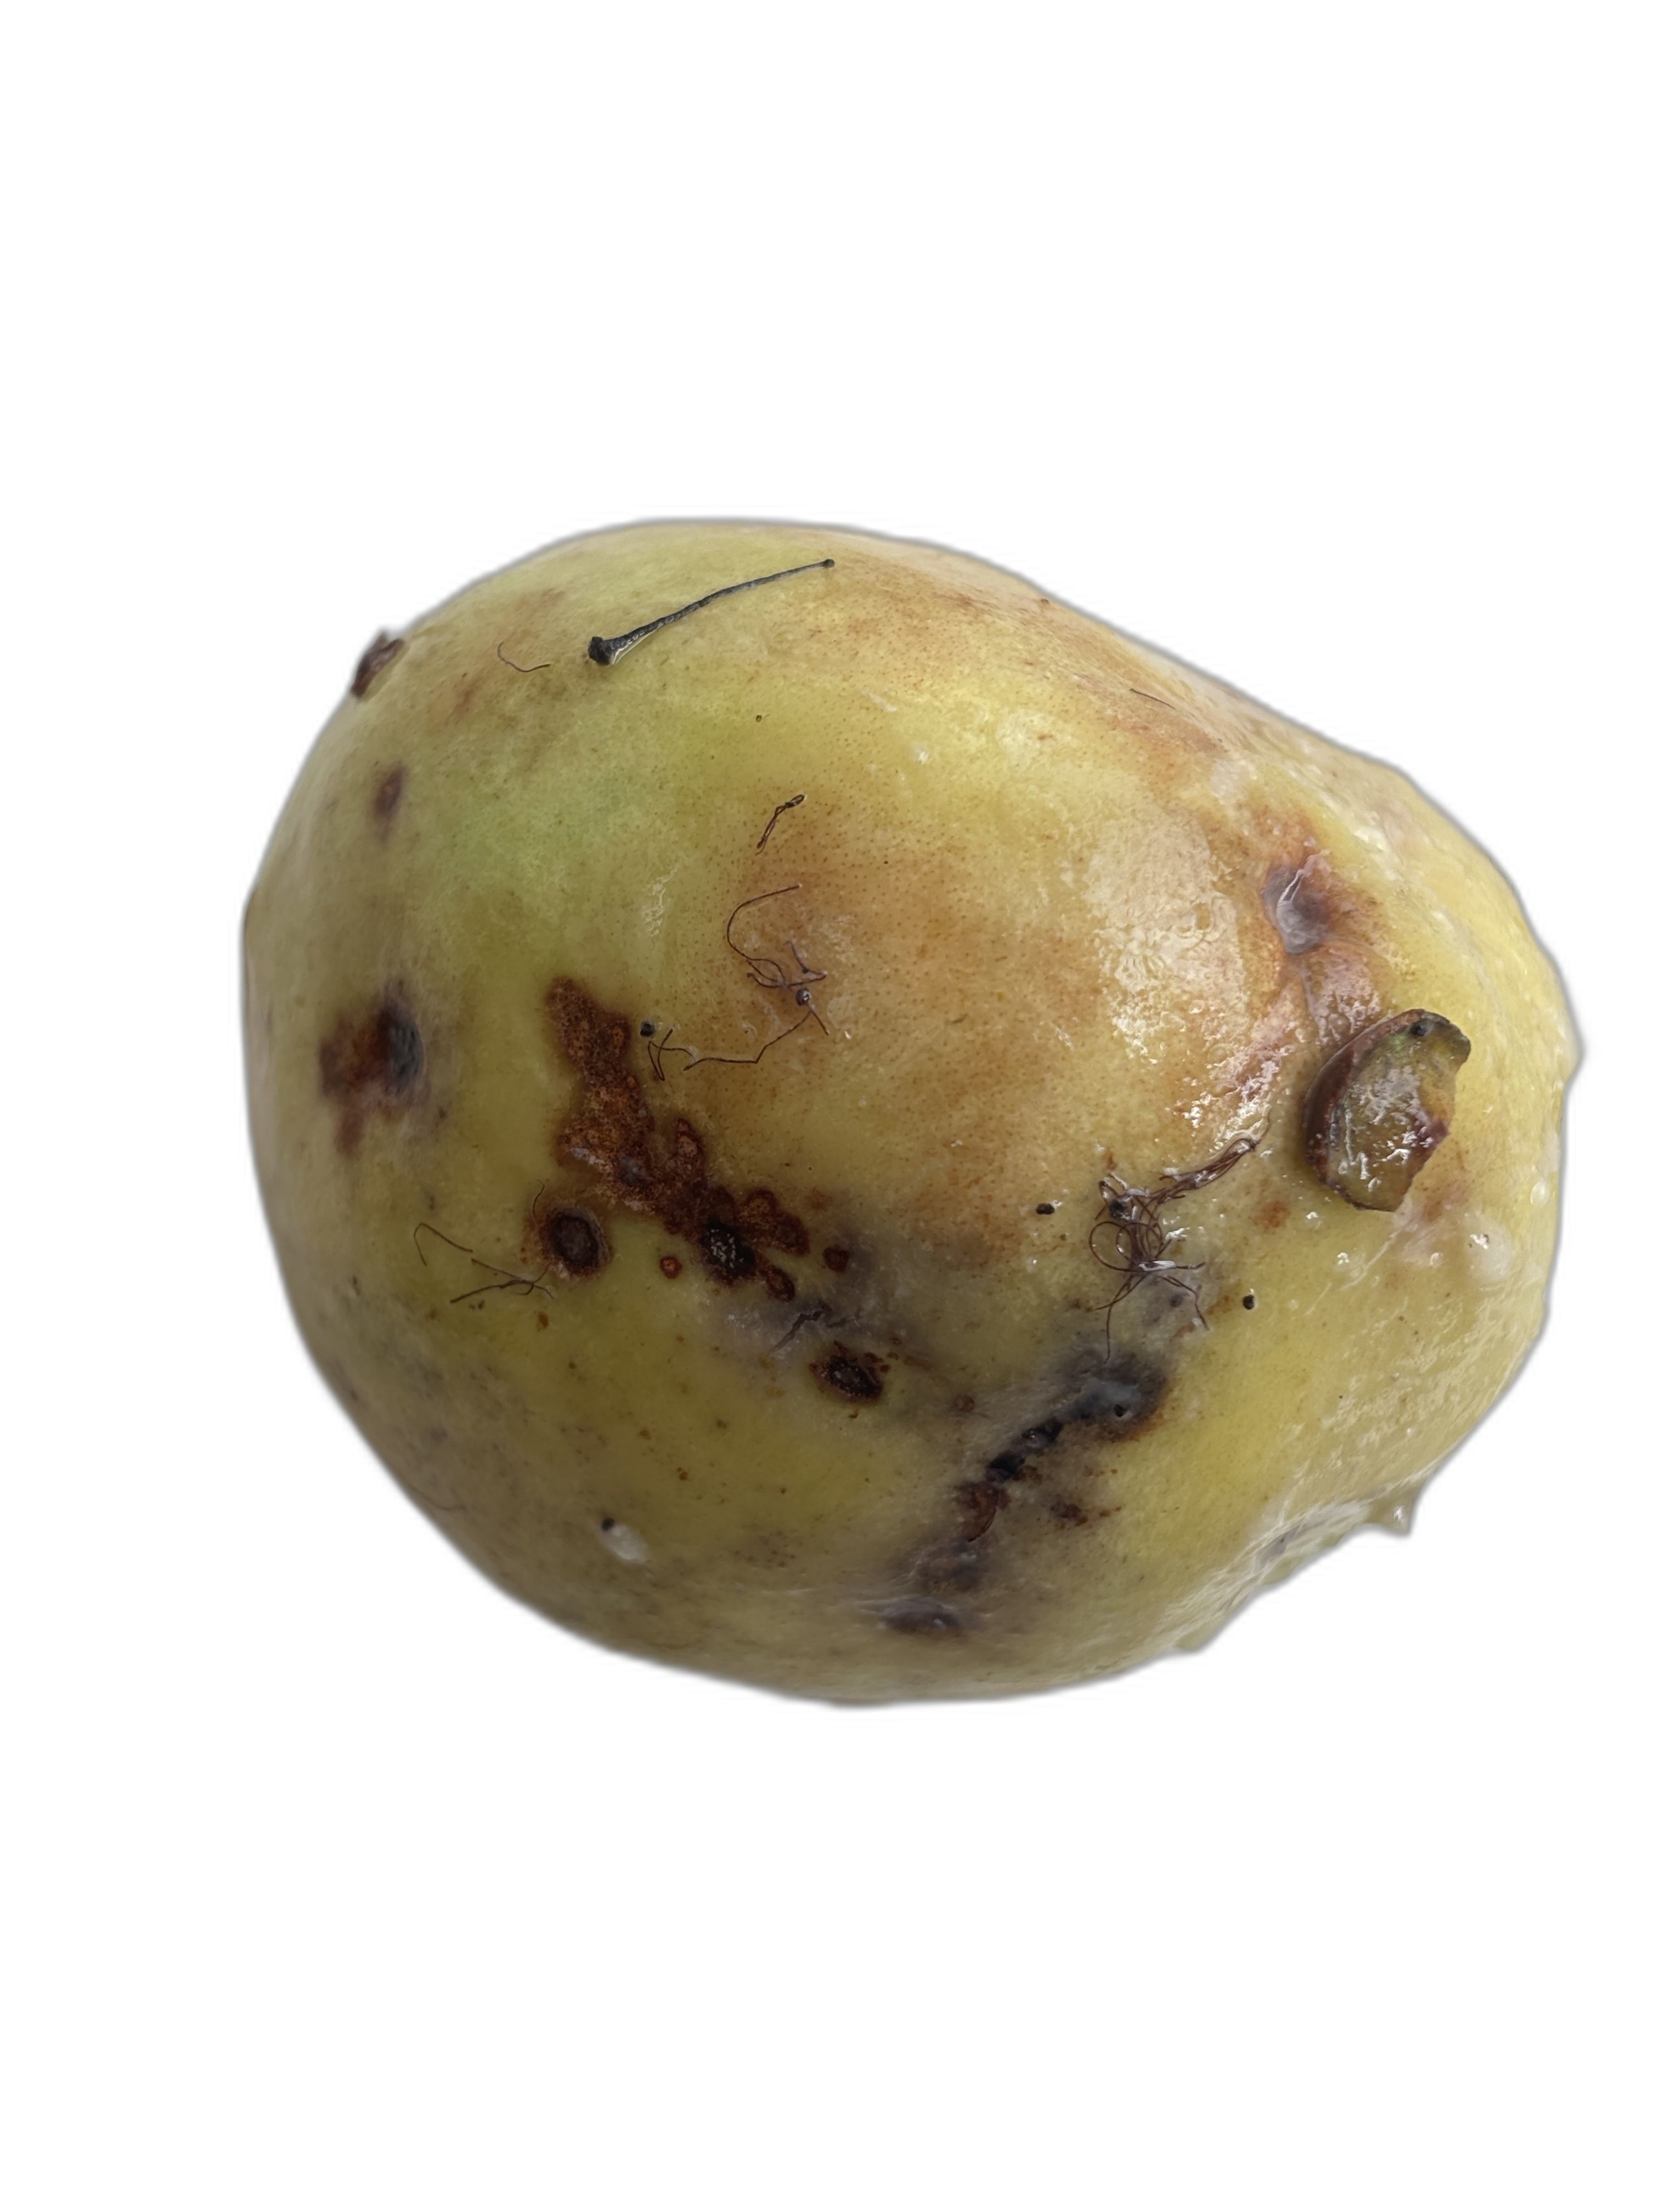
Plant part: fruit
Disease: Styler end root